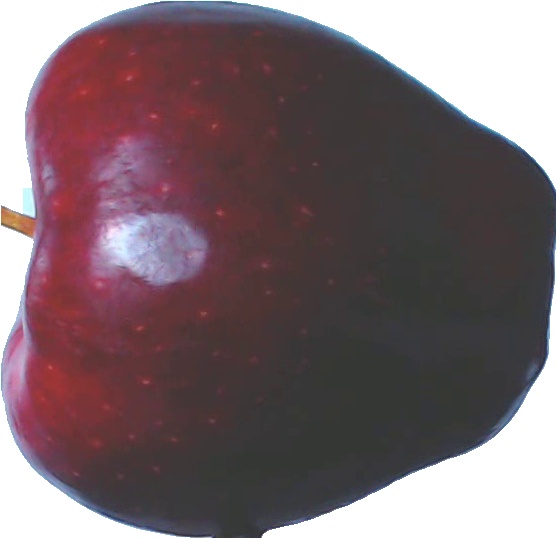
Label: apple_red_delicios_1